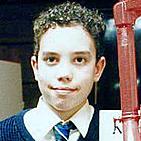
Age: 51